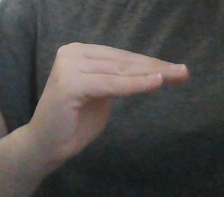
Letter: haa